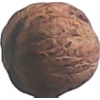
Label: Walnut 1